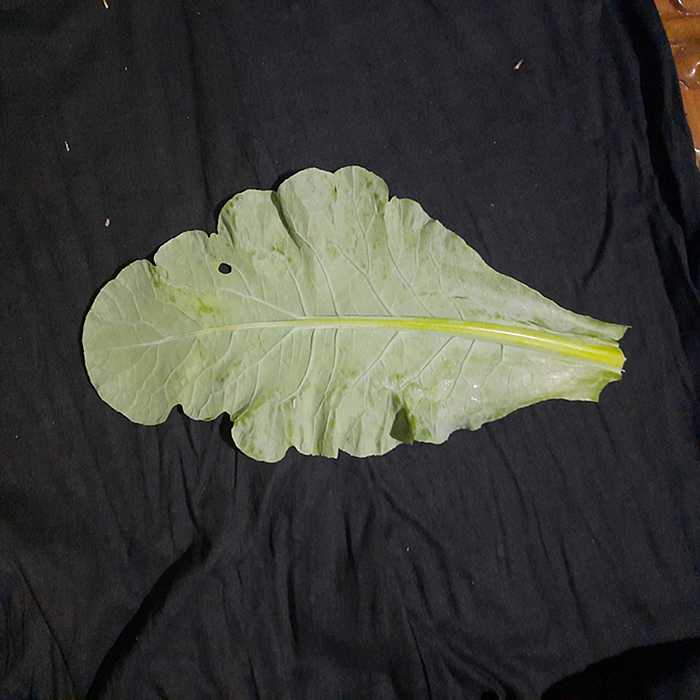
Plant: Cauliflower
Label: Fresh leaf